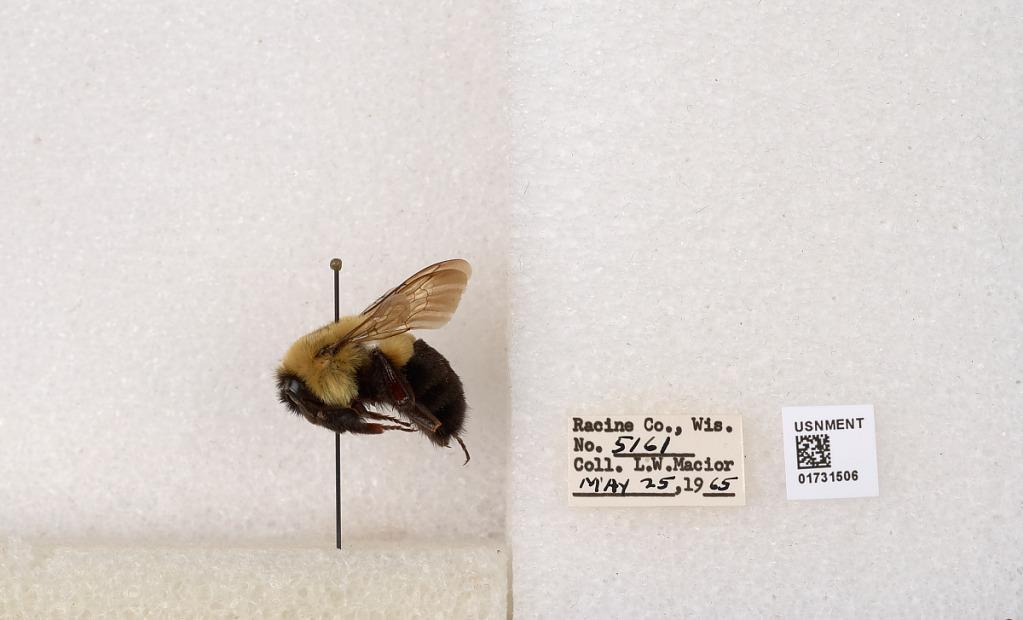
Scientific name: Bombus impatiens Cresson
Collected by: L. Macior
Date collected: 1965-5-25
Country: United States
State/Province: Wisconsin
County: Racine
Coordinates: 42.7299, -87.8123